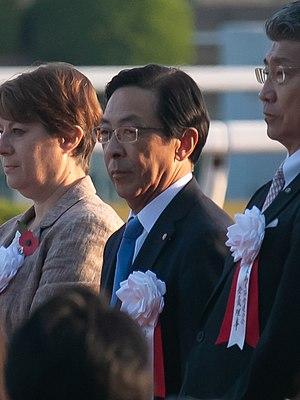
Takatoshi Nishiwaki, né le 15 juillet 1955 à Kyoto, est un homme politique japonais. Il est gouverneur de la préfecture de Kyoto depuis 2018.